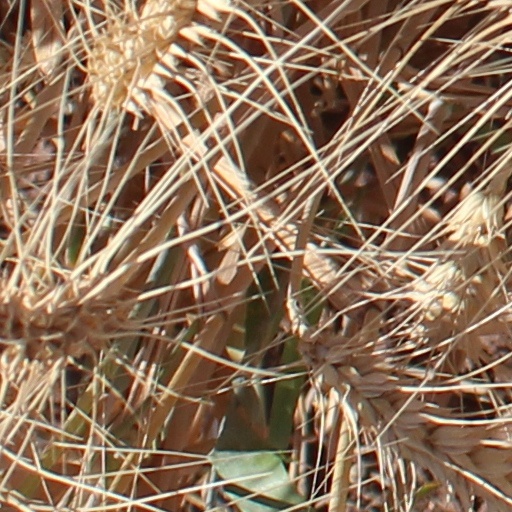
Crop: wheat